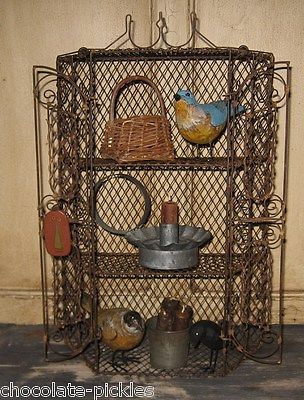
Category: cabinet